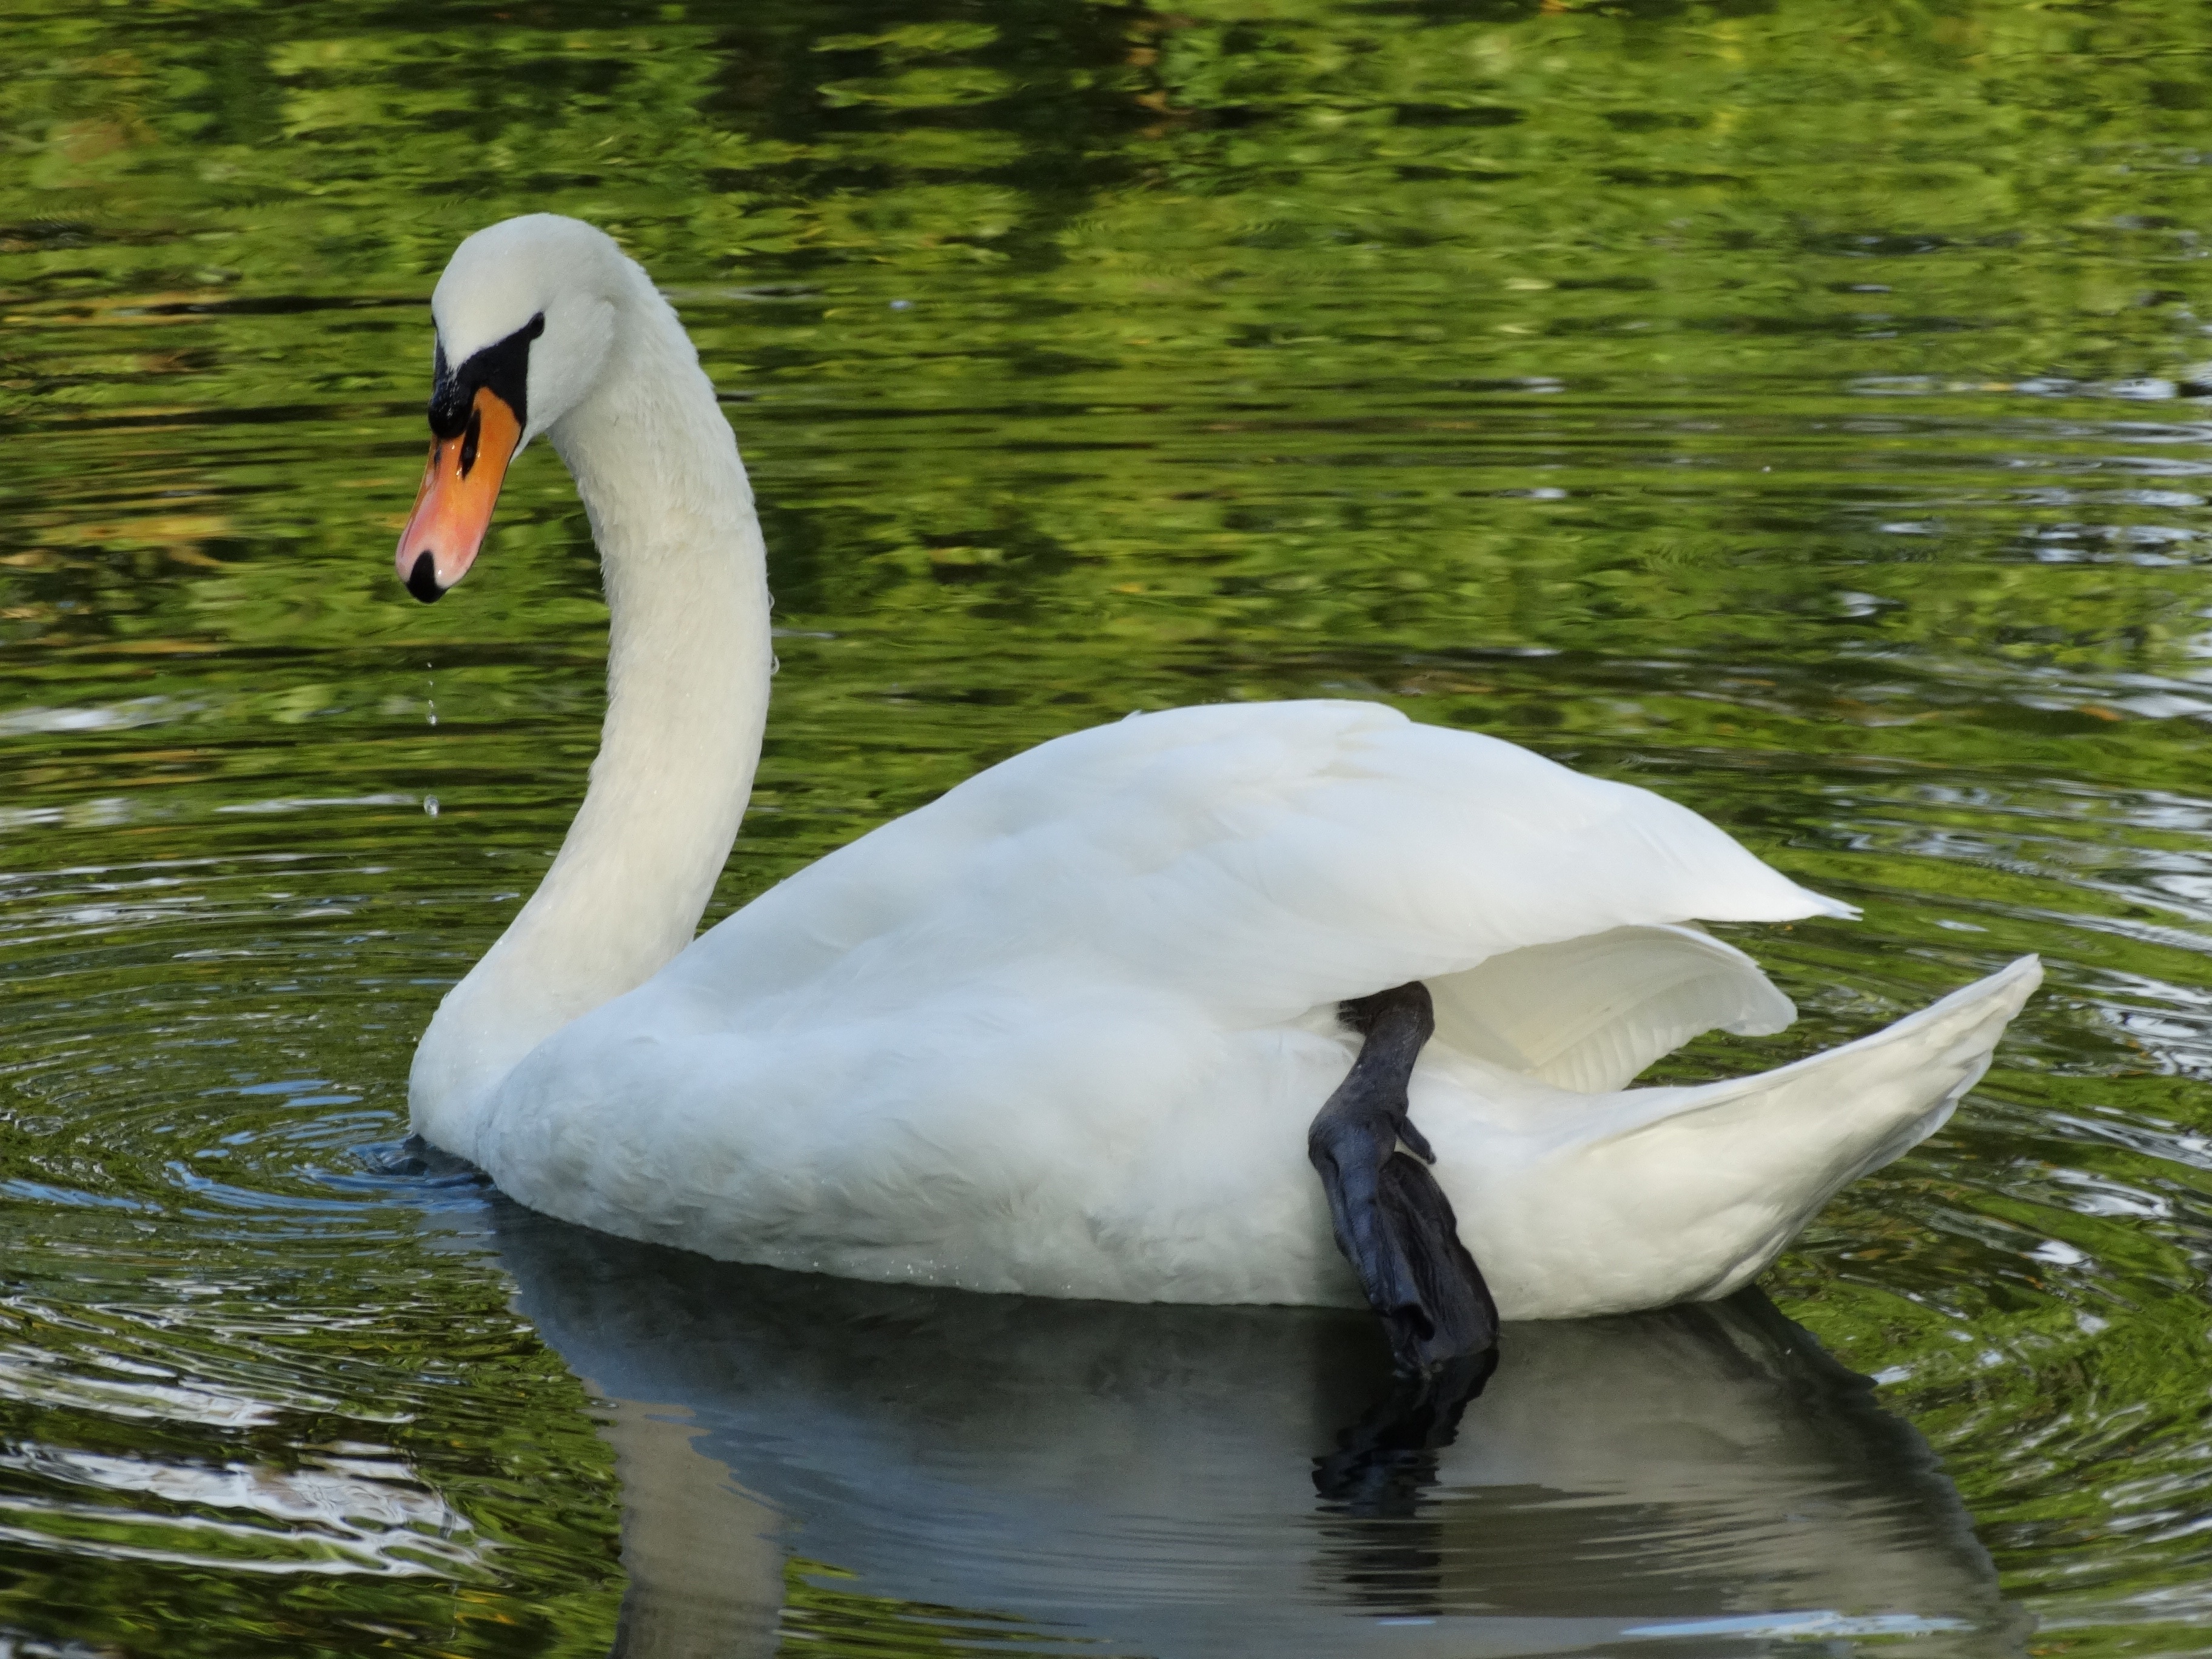
water, nature, bird, white, lake, animal, wildlife, reflection, beak, fauna, swan, swans, vertebrate, waterfowl, waters, water bird, animal world, gooseneck, ducks geese and swans